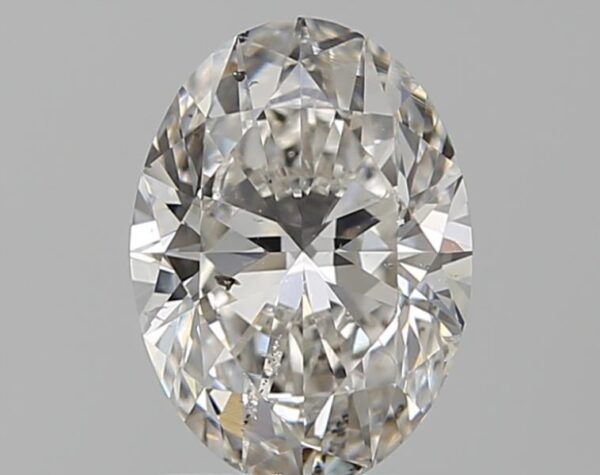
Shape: oval
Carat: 1.2
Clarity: SI1
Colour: F
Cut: EX
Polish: EX
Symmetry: VG
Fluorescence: ST
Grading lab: GIA
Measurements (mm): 8.19 x 6.02 x 3.8